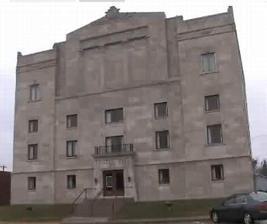
Building: Masonic Temple (Kirksville, Missouri)
Country: United States of America
Year built: 1930
United States historic place Masonic Temple U.S. National Register of Historic Places Exterior view, south side and entrance. Show map of Missouri Show map of the United States Location 217 E. Harrison St., Kirksville Coordinates 40°11′44.06″N 92°34′54.78″W / 40.1955722°N 92.5818833°W / 40.1955722; -92.5818833 Built 1930 Architectural style Egyptian Revival NRHP reference No. 09001208 Added to NRHP January 7, 2010 The Masonic Temple in Kirksville, Missouri serves as the home for Kirksville Lodge No. 105 A.F. & A.M., Adair Lodge No. 366 A.F. & A.M., Kirksville Chapter No. 184 O.E.S., Caldwell Chapter No. 53 R.A.M., Kirksville Council No. 44 R.&S.M., and Ely Commandery No. 22 K.T.  The structure was listed on the National Register of Historic Places on January 7, 2010. History Freemasonry in Adair County, Missouri dates back prior to the American Civil War , with the first lodge, Kirksville Lodge No. 128 A.F. & A.M., chartered in May, 1850. Following the war a large number of various Masonic lodges and affiliated organizations flourished within the county and at its height the combined membership county-wide totaled over three thousand members. There proved a need and great desire for one central meeting point large enough for all activities instead of the scattered rental facilities then in use, so in 1919 the Masonic Temple Association was formed, a building site chosen, and fundraising efforts begun. Two wealthy local Osteopathic physicians , Doctors George M. Laughlin and Harry M. Still, both Masons, provided the bulk of the financing for the project, with the issuing of bonds covering the rest. Construction The building site, at 217 East Harrison Street, was in the heart of the Kirksville business district and two blocks east of the town square. In 1927 the St. Louis firm of Bonsack & Pearce was chosen for the architectural design. The result would be a four-story building in the Egyptian Revival style. The Kirksville temple is one of only two in Missouri in that particular style the other being in St. Louis. The cornerstone was laid on April 2, 1930 by Grand Master of the Grand Lodge of Missouri , Mr. Samuel L. Fleet. Among the contents were a Bible , Masonic apron, various Masonic documents, and a book listing all the Adair Countians killed in World War I . The original plan was to build the temple using yellow brick for the entire exterior. However Mr. Leonard Poelman, local Mason and the projects contractor, had connections with a stone company in Carthage, Missouri and was able to arrange for a quantity of fine limestone at a discounted price. Thus it was decided to use the yellow brick on the lesser-seen west and north exteriors while the south and east would receive the Carthage stone. Construction was done at a rapid pace, with completion and dedication in December, 1930 at a final cost at just under $70,000. The finished building The completed temple was rectangular, approximately 55 feet by 77 feet, with main entrances located on the east and south sides flanked by pylons and ornate cavetto moldings . The first floor consists of the kitchen and a large dining room with seating for up to 250, while a single large meeting room can be found on the second floor. The third floor is dedicated to offices for the various Masonic secretaries and the lodges recreation room. The fourth floor is reserved for use by the York Rite bodies. The building interior is much the same as it was in 1930, save for the upgrades to more modern appliances. Notable visitor In the early 1940s the Kirksville Masonic Temple was visited by future U.S. President Harry S. Truman . At the time Truman was Grand Master of the Grand Lodge of Missouri A.F. & A.M. while also a United States Senator for Missouri. References